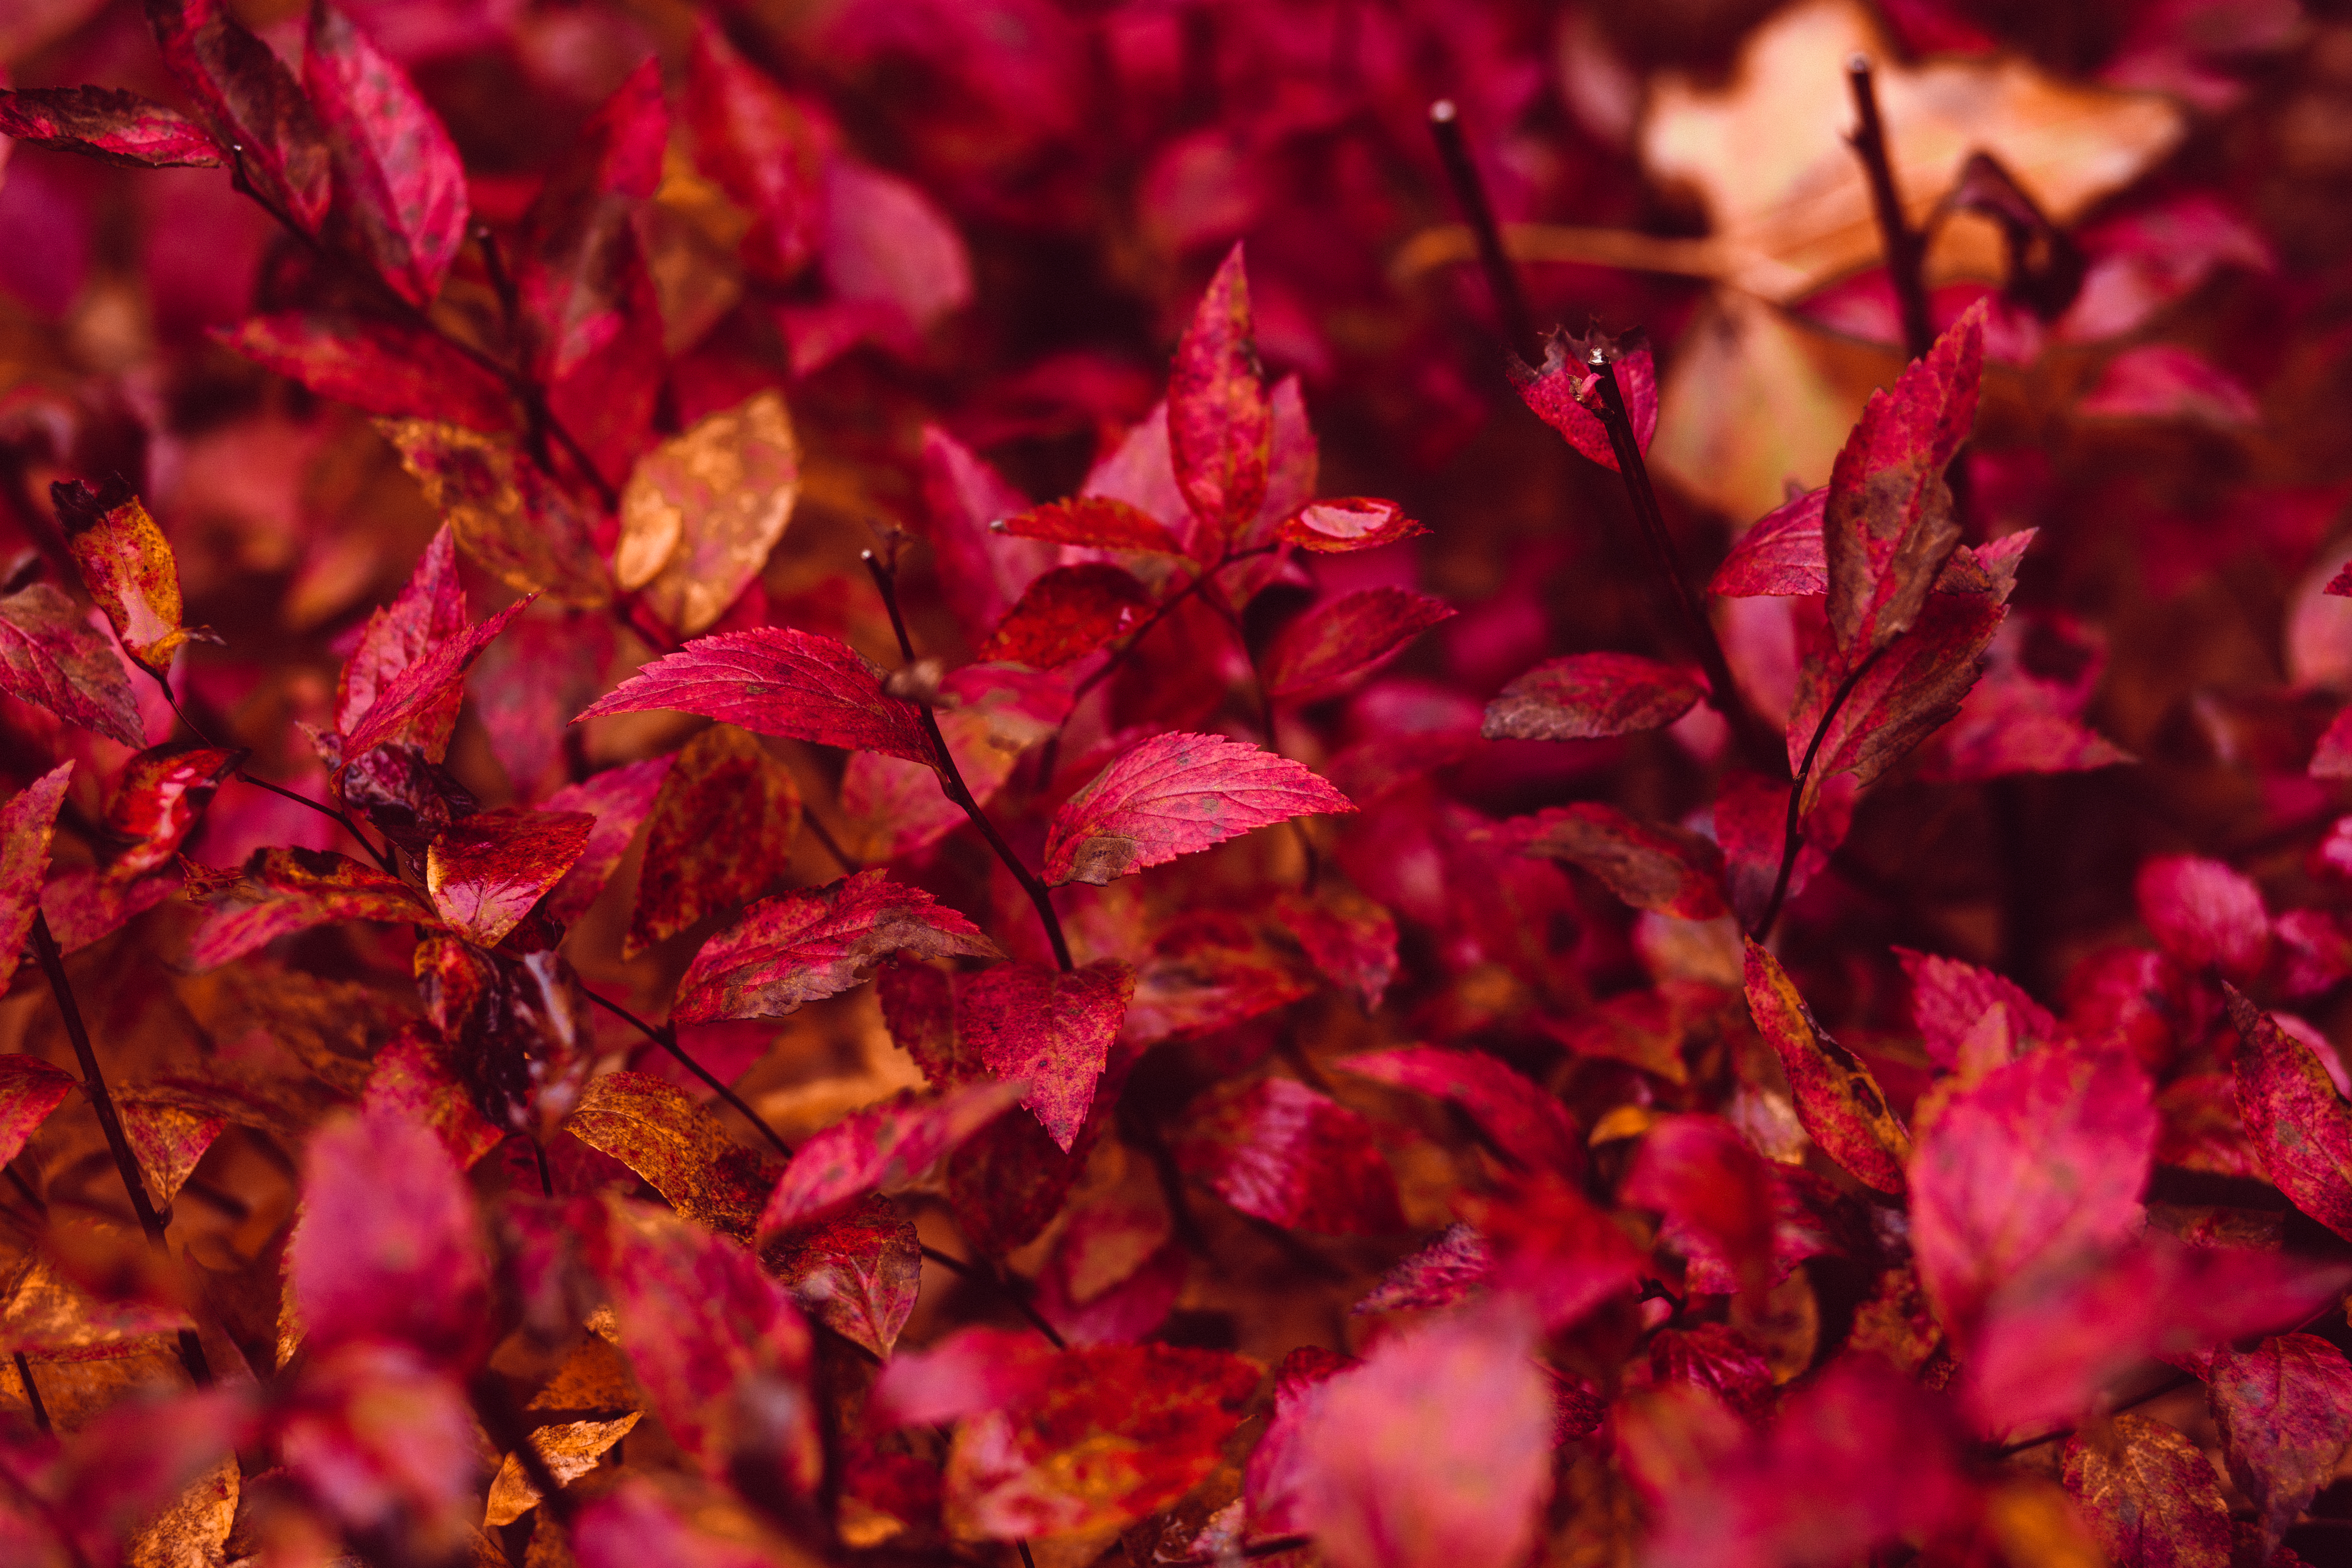
tree, nature, branch, abstract, plant, leaf, fall, flower, petal, red, color, autumn, season, maple tree, maple leaf, close up, leaves, bright, autumn leaves, macro photography, flowering plant, woody plant